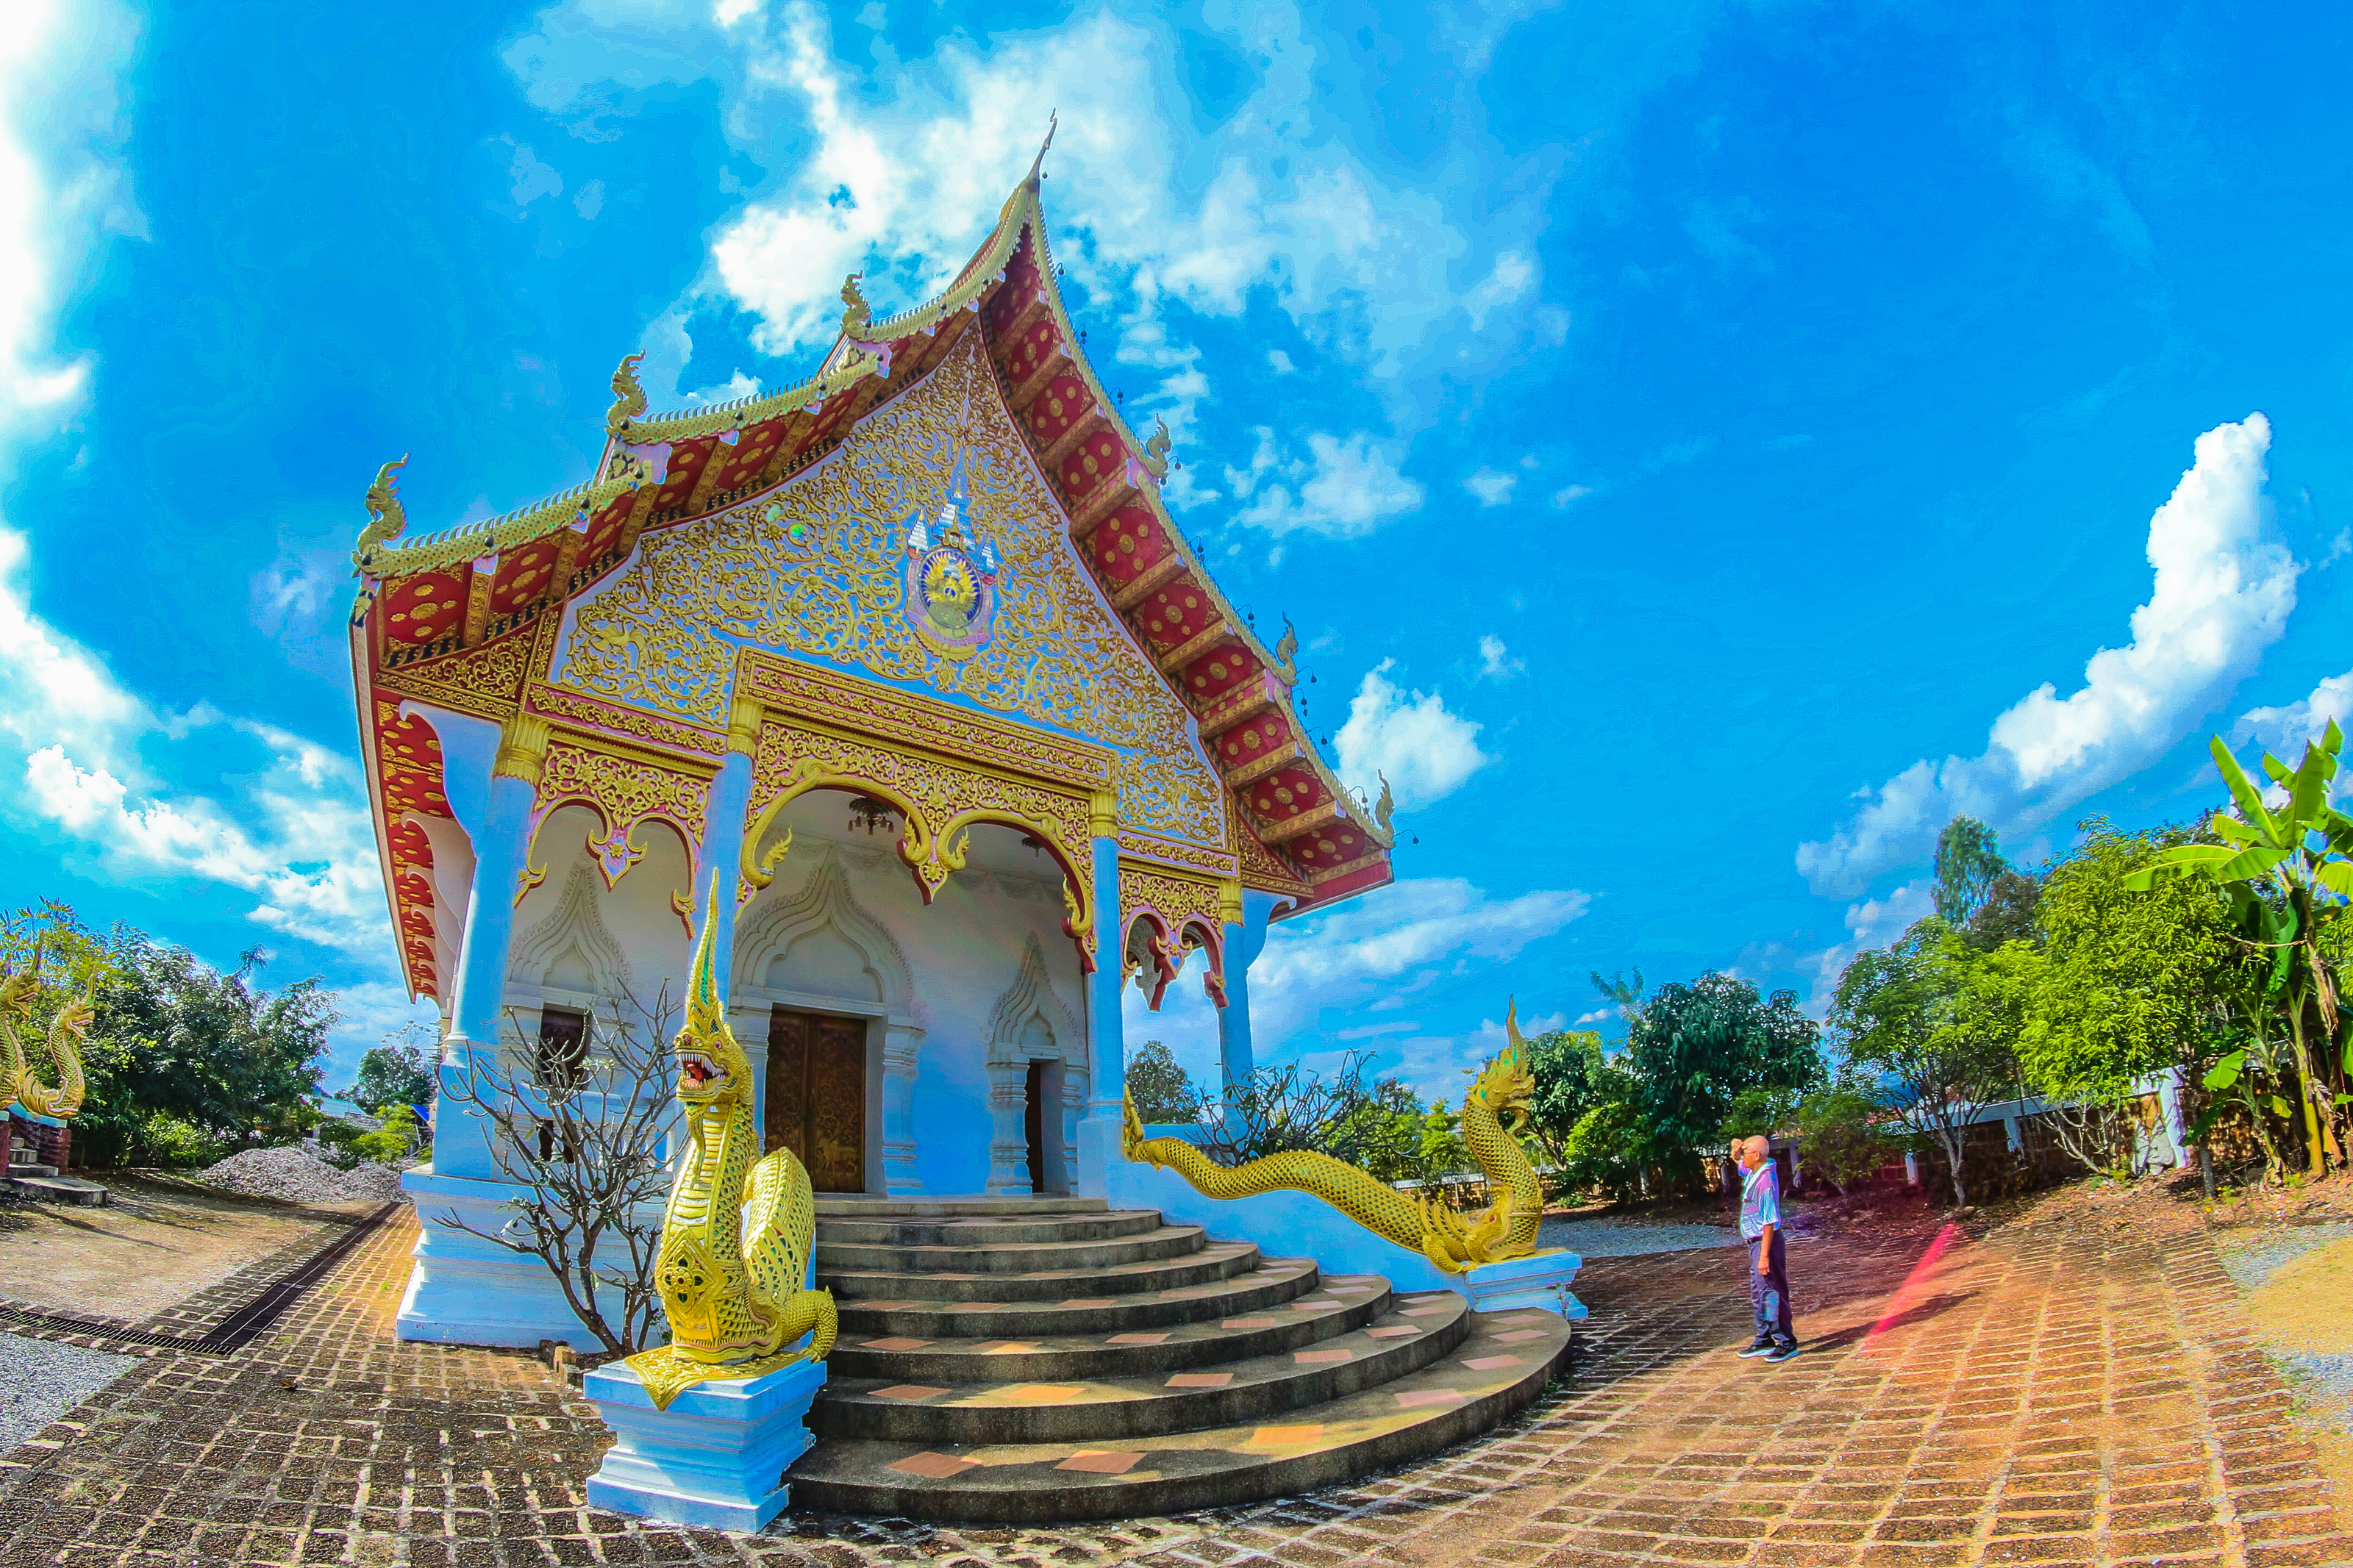
thailand, traditional, temple, asia, wat, ancient, famous, culture, buddha, religion, architecture, old, travel, gold, pagoda, buddhism, art, thai, asian, background, tourism, beautiful, sky, building, lamphun, statue, place, buddhist, tourist, religious, place of worship, chinese architecture, photography, cloud, leisure, shrine, fisheye lens, historic site, tree, vacation, world